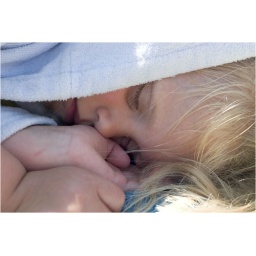
Moe van het zwemmen, het water en de zon, Bente hoort even niets meer en slaapt in de boot. Sleeping in the boat